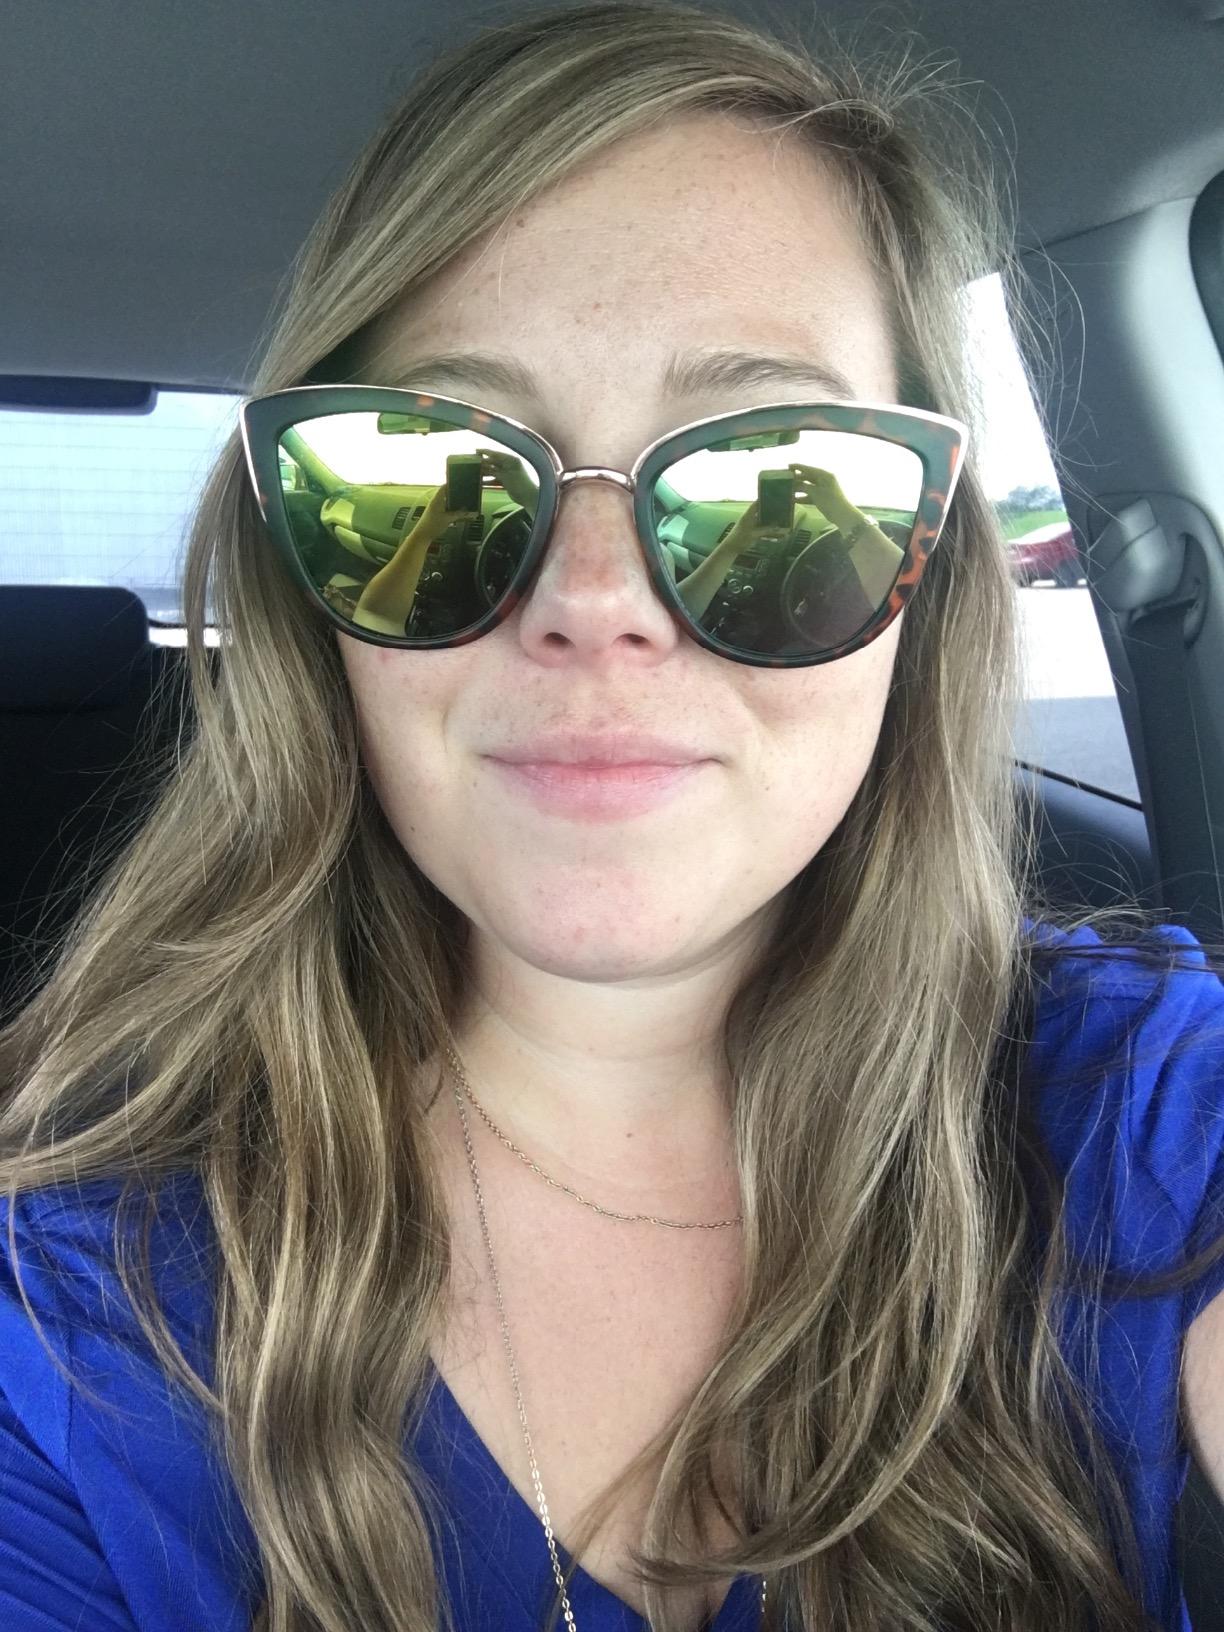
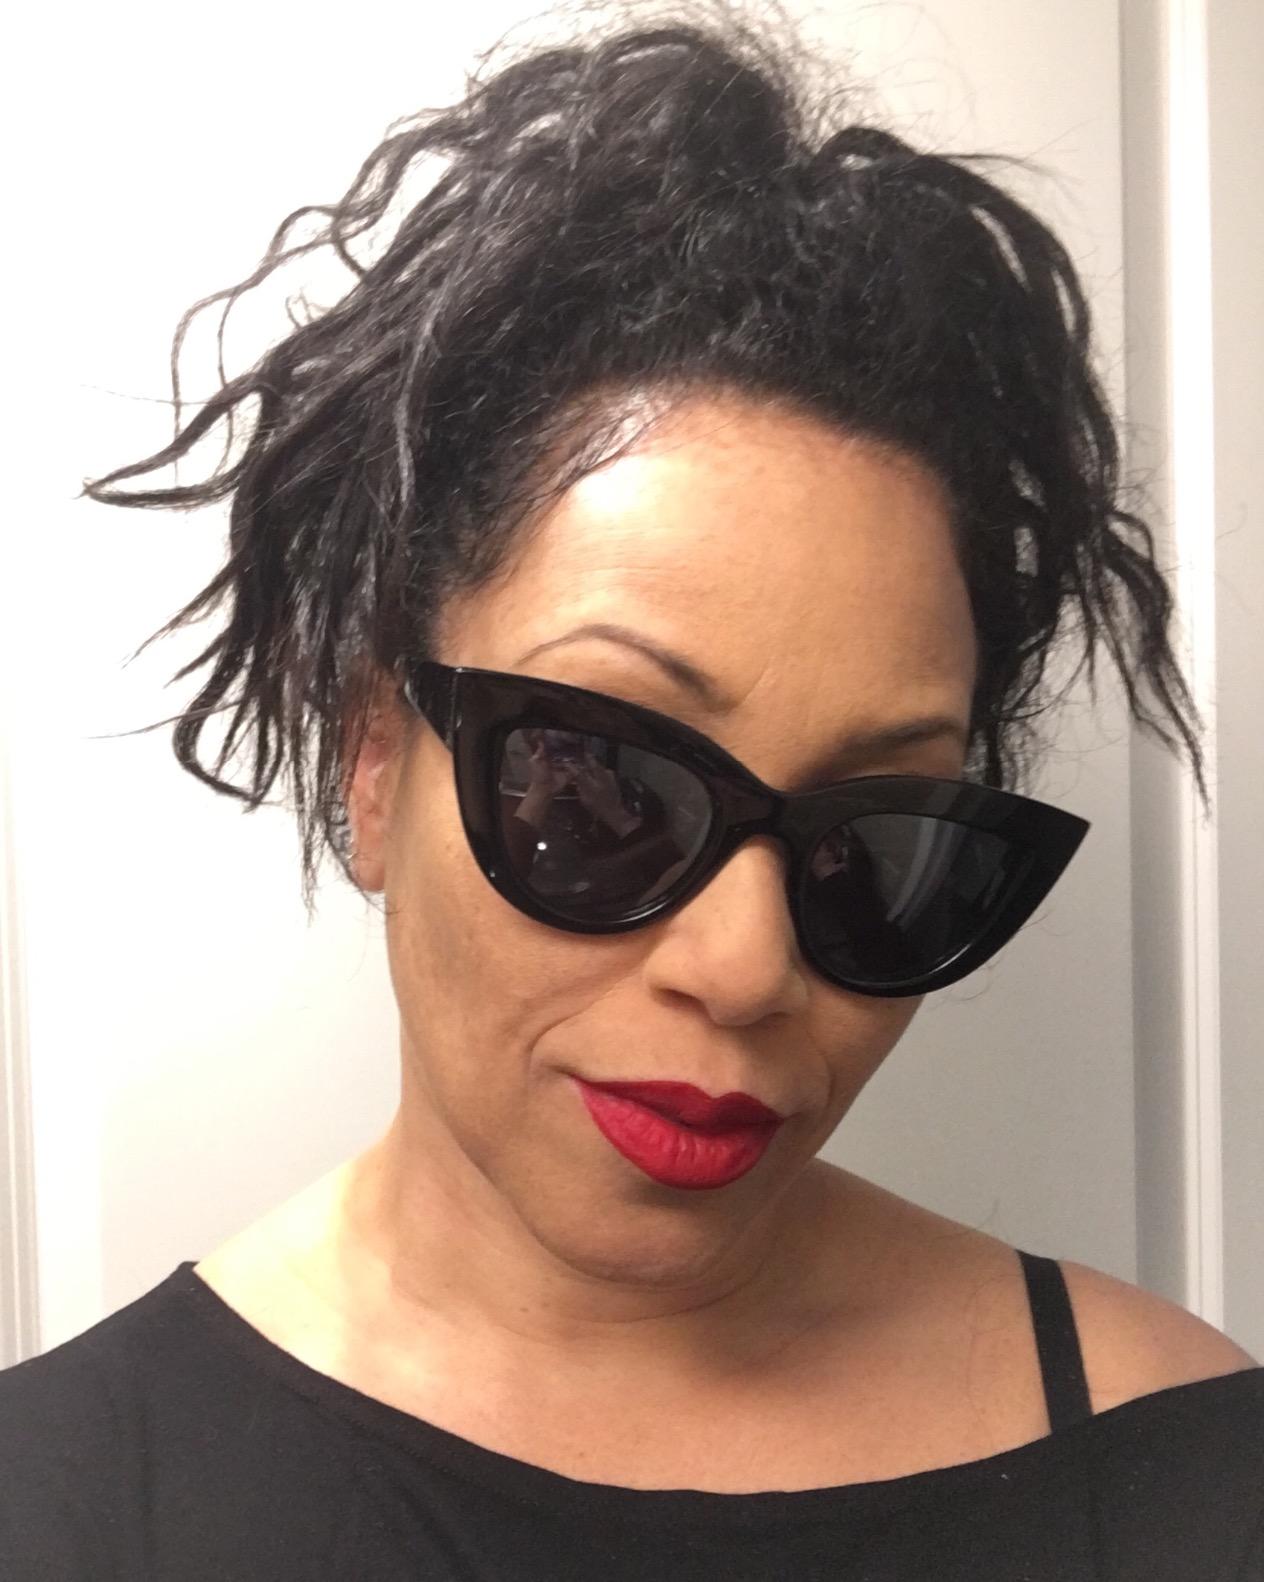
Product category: accessories_sunglasses
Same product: no